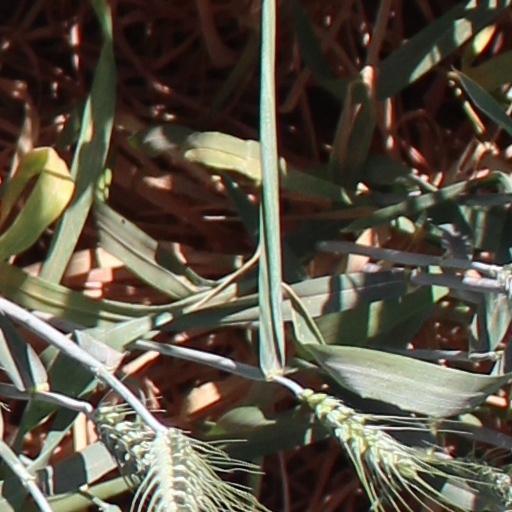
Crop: wheat